Jakkur Lake

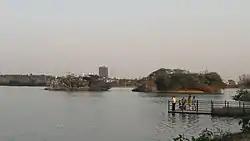
A view of Jakkur Lake

Jakkur Lake is one among the various lakes in Northern Bangalore preferred by various walkers and joggers and is a Bird paradise because of its several islands in the middle of the lake. It is open for everybody in two shifts during a day and those are towards the morning 6:00 AM till 9:00 AM IST (Indian_Standard_Time) and towards the evening 4:00 PM till 7:00 PM IST.